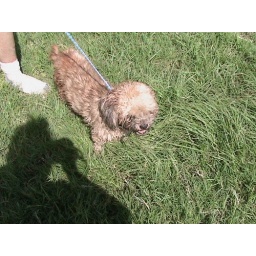
Five weeks on a shelf in a shed, no food and water when found